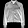
Label: Coat